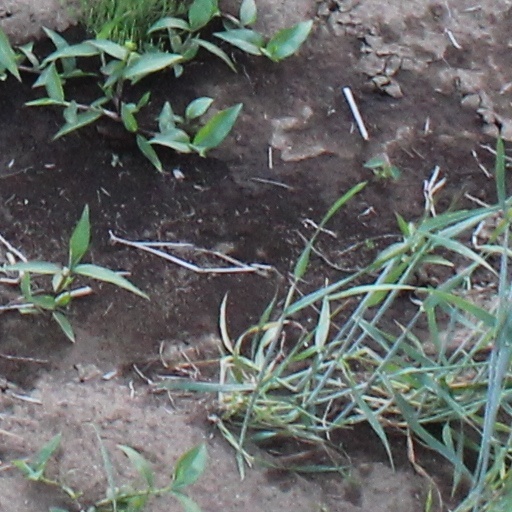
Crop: wheat